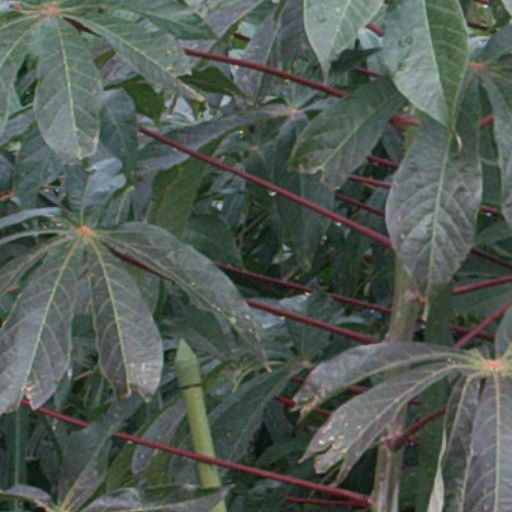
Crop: cassava